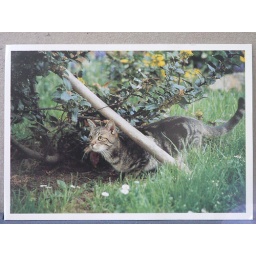
This cute cat is from Esined in Karlsruhe.